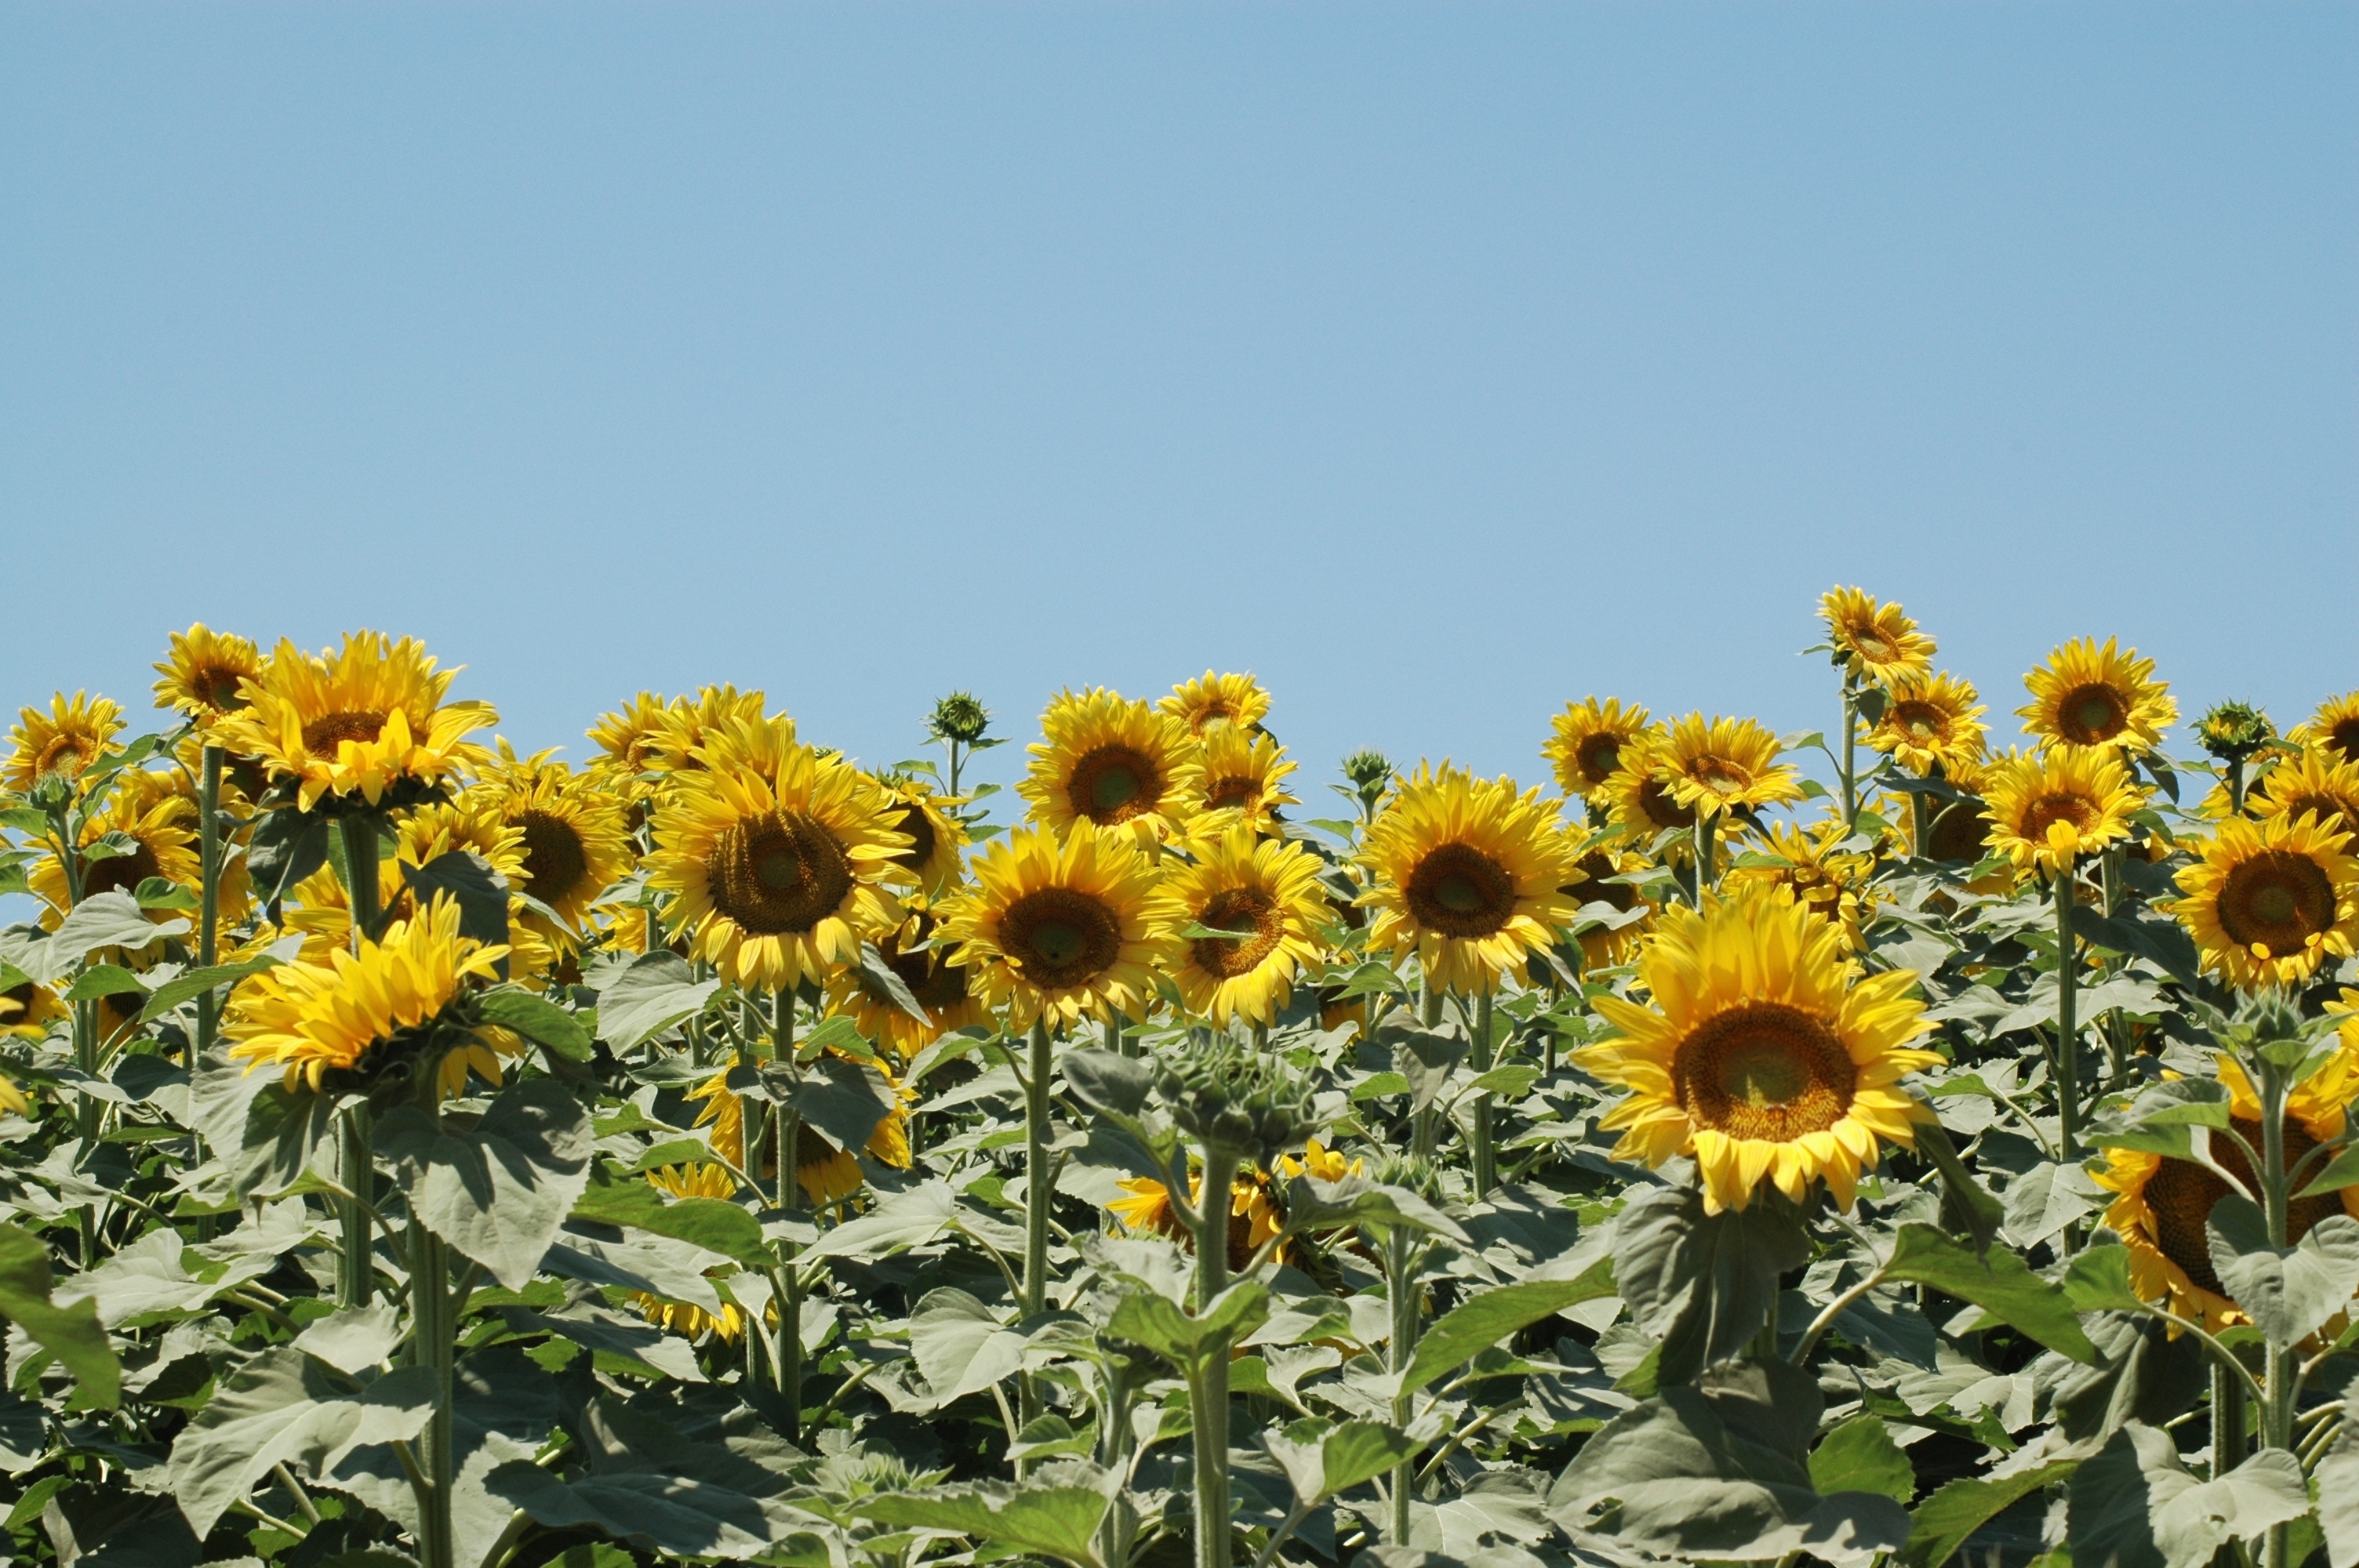
plant, field, meadow, prairie, flower, botany, yellow, flora, sunflower, wildflower, sunflowers, campaign, flowering plant, daisy family, sunflower seed, land plant